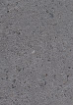
Surface type: concrete